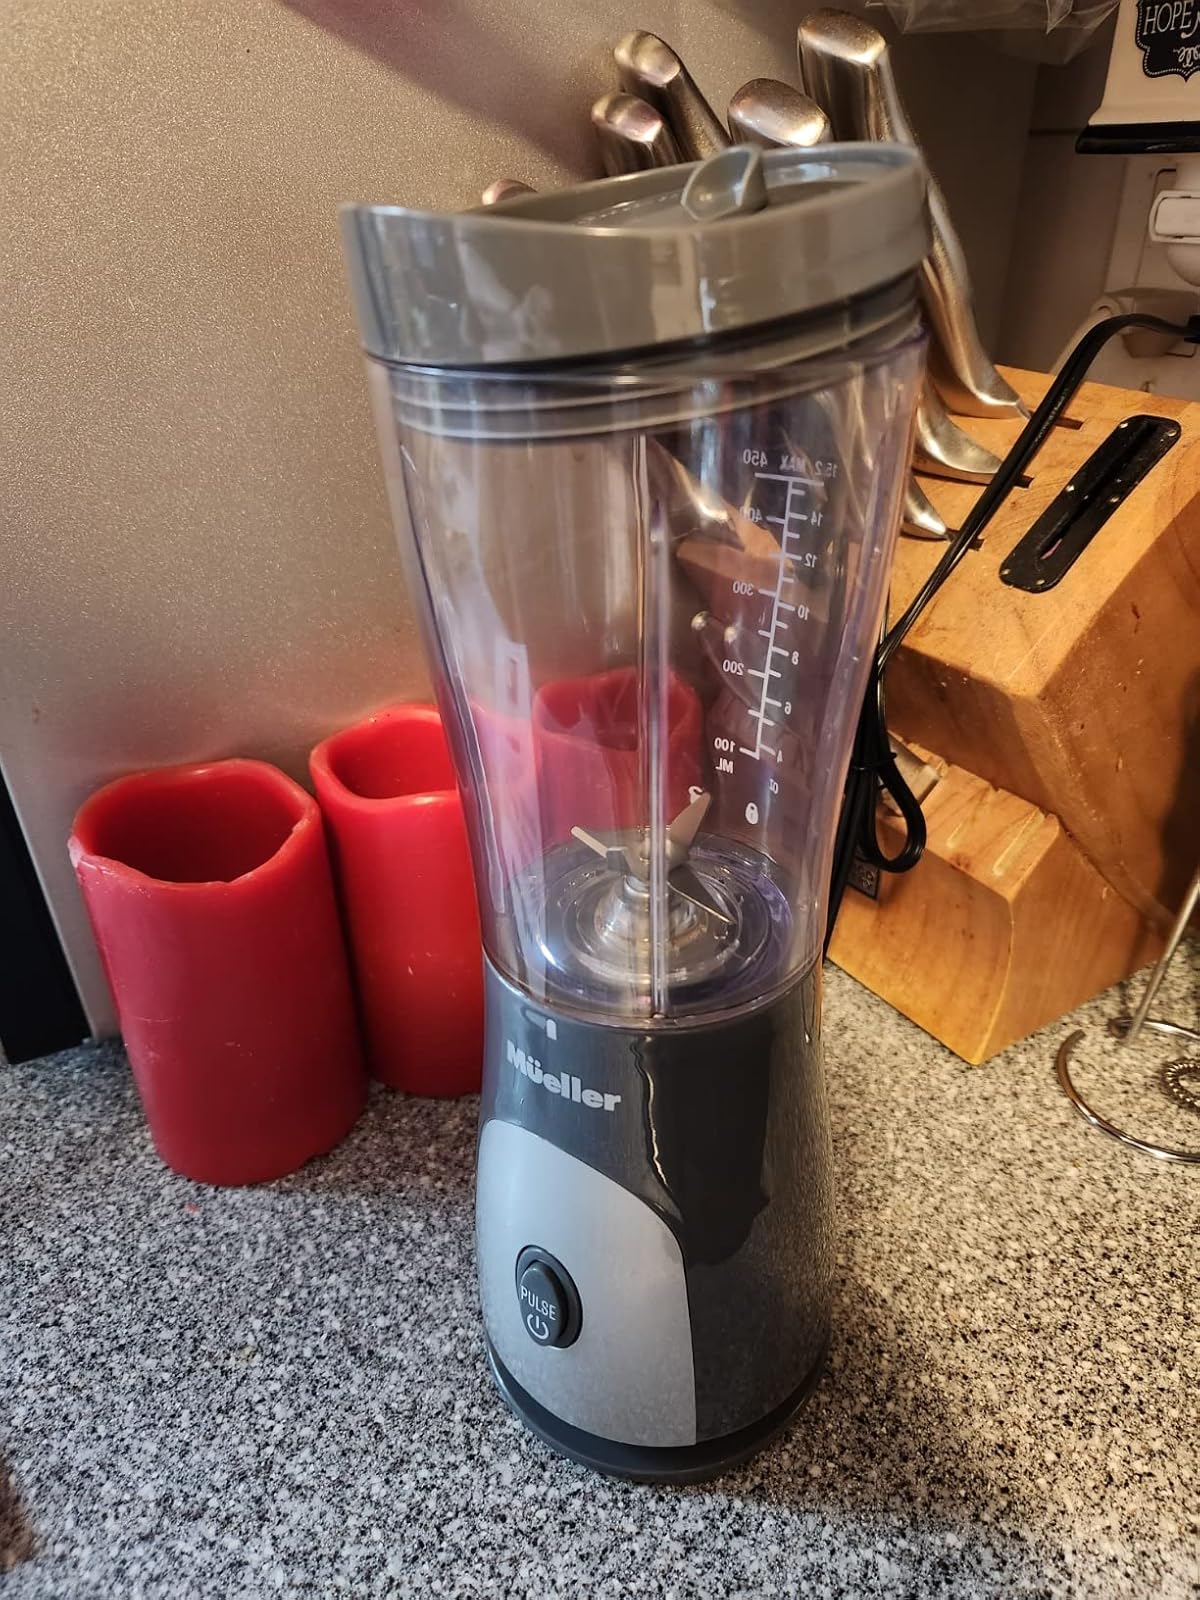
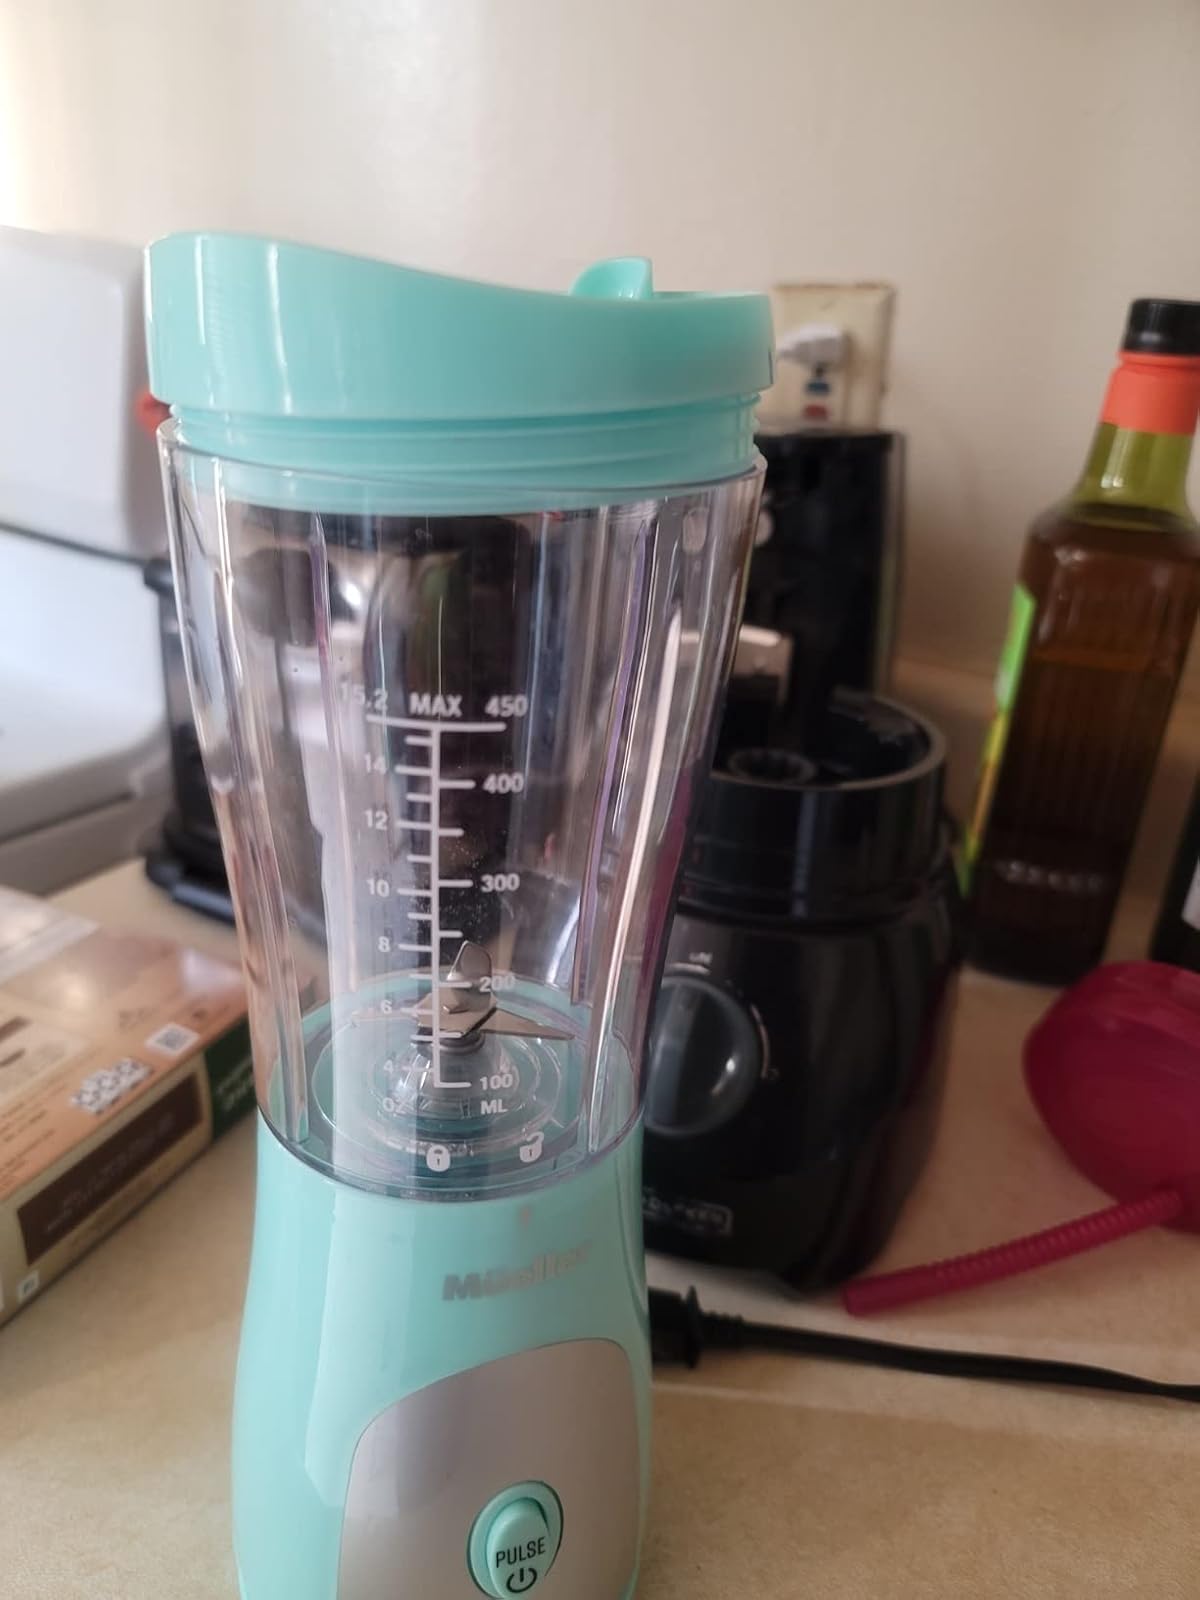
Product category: items_blender
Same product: no